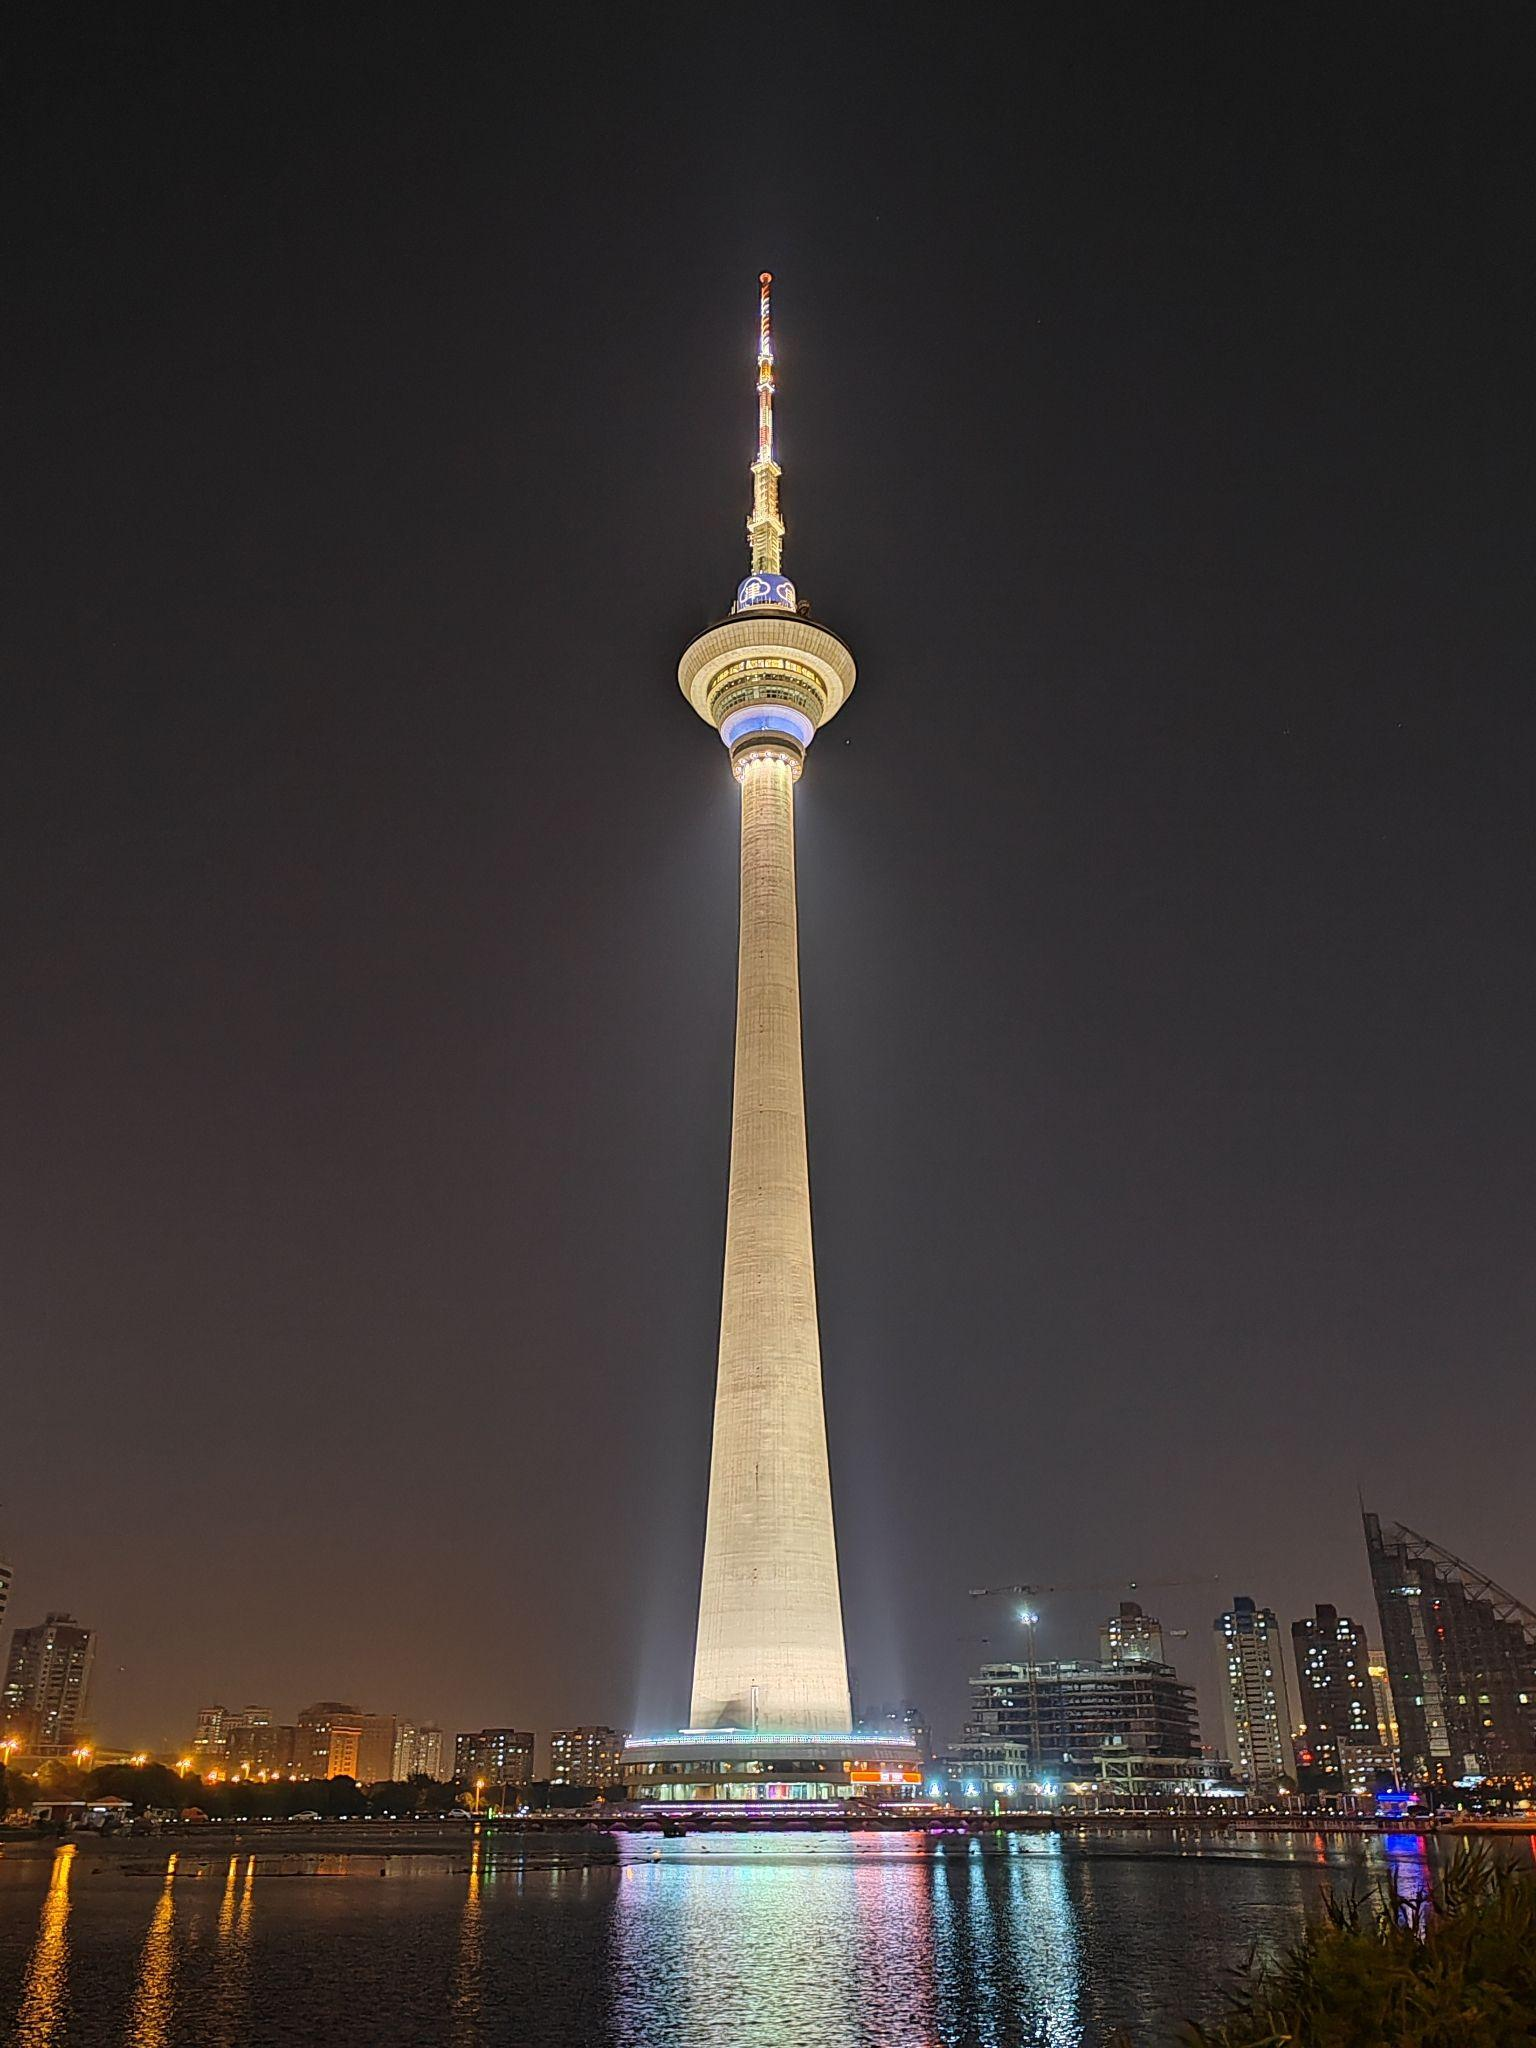
地标名称：天津广播电视塔
所在城市：天津市·河西区